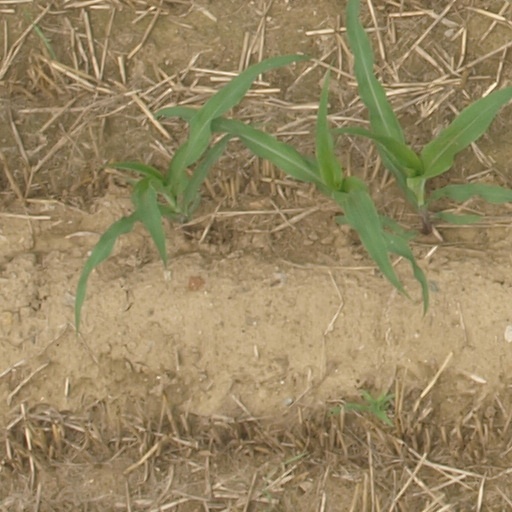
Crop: maize; corn